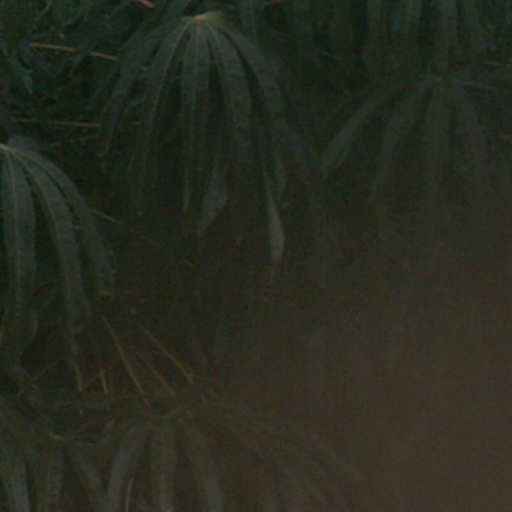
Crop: cassava